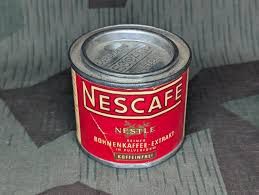
Label: metal